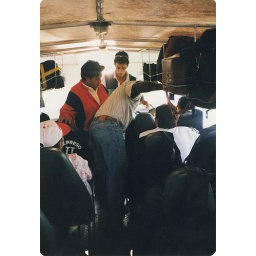
We leave Iquitos in Peru for a boat trip down the Amazon river to the Brazilian border.